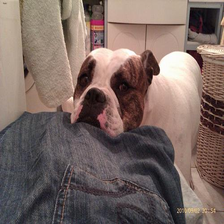
Species: dog
Breed: american bulldog